British Leyland

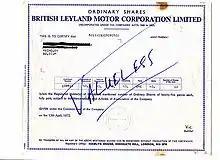
BLMC share

BLMC was founded on 17 January 1968 by the merger of British Motor Holdings (BMH) and Leyland Motor Corporation (LMC), encouraged by Tony Benn as chairman of the Industrial Reorganisation Committee created by the first Wilson Government. At the time, LMC was a highly successful truck and bus manufacturer – as well as owning prosperous car brands Triumph and Rover – whilst BMH (which was the product of an earlier merger between the British Motor Corporation, Pressed Steel and Jaguar) was perilously close to collapse. The government hoped LMC's expertise would revive the ailing BMH, and effectively create a "British General Motors". The merger combined most of the remaining independent British car manufacturing companies and included car, bus and truck manufacturers and more diverse enterprises including: construction equipment, refrigerators, metal casting companies, road surface manufacturers; in all, nearly one hundred different companies. The new corporation was arranged into seven divisions under its new chairman, Sir Donald Stokes (formerly the chairman of LMC). At the time of its founding, BLMC was the world's fifth largest vehicle manufacturer after General Motors, Ford, Chrysler and Volkswagen.